Don Juan (ballet)

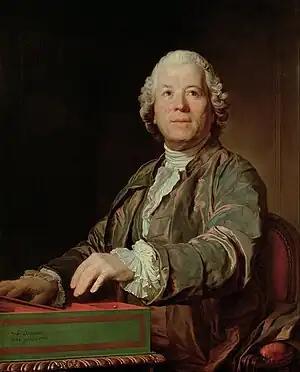
Christoph Willibald von Gluck by Joseph Duplessis (1775)

Don Juan ou Le Festin de Pierre (Don Juan, or the Stone Guest's Banquet) is a ballet with a libretto by Ranieri de' Calzabigi, music by Christoph Willibald von Gluck, and choreography by Gasparo Angiolini. The ballet's first performance was in Vienna, Austria on Saturday, 17 October 1761, at the Theater am Kärntnertor. Its innovation in the history of ballet, coming a year before Gluck's radical reform of "opera seria" with his "Orfeo ed Euridice" (1762), was its coherent narrative element, though the series of conventional "divertissement" dances in the second act lies within the well-established ballet tradition of an "entr'acte" effecting a pause in the story-telling. The ballet follows the legend of Don Juan and his descent into Hell after killing his "inamorata's" father in a duel.